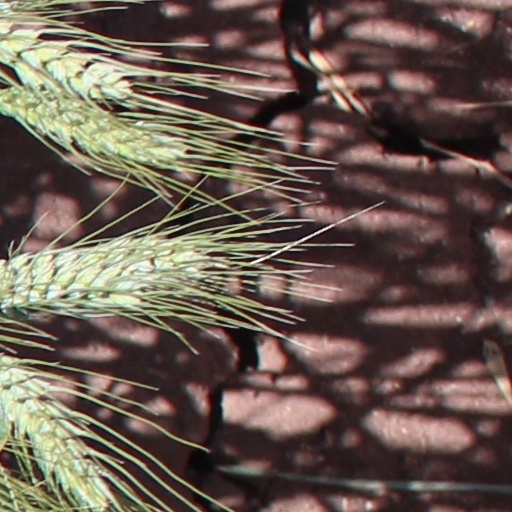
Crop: wheat